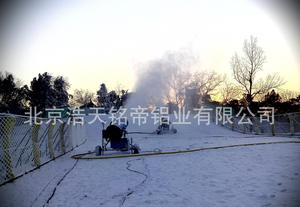
Weather: snow or frosty